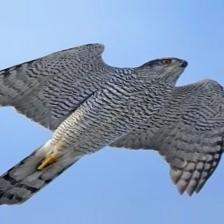
Species: NORTHERN GOSHAWK
Scientific name: ACCIPITER GENTILIS